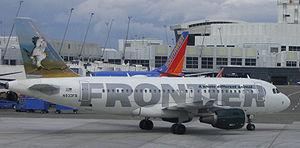
Frontier Airlines est une compagnie aérienne américaine à bas coûts. Elle exploite des vols intérieurs et internationaux à partir de son hub principal de l'aéroport international de Denver.